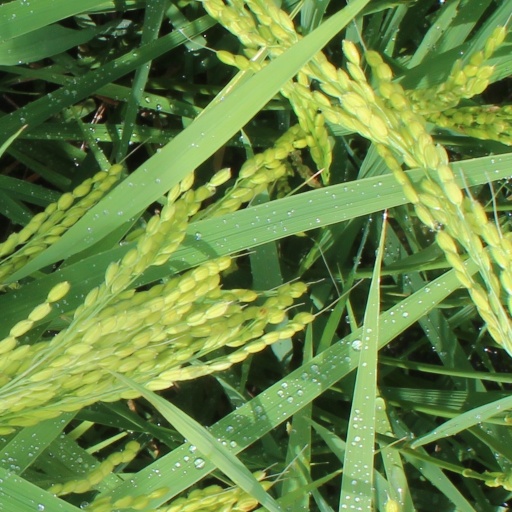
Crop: rice